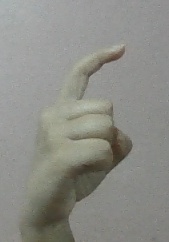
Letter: ra